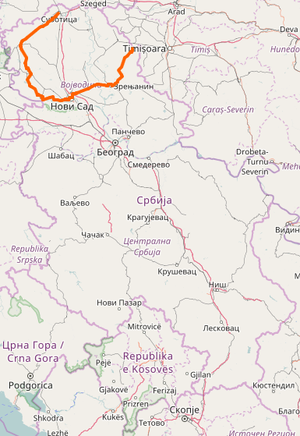
La Route Magistrale 12 est une route nationale de Serbie qui relie entre elles la ville serbe de Subotica passant par Sombor, Odžaci, Bač, Bačka Palanka, Novi Sad, Žabalj, Zrenjanin, Žitište et Nova Crnja jusqu’à la frontière serbo-roumaine.